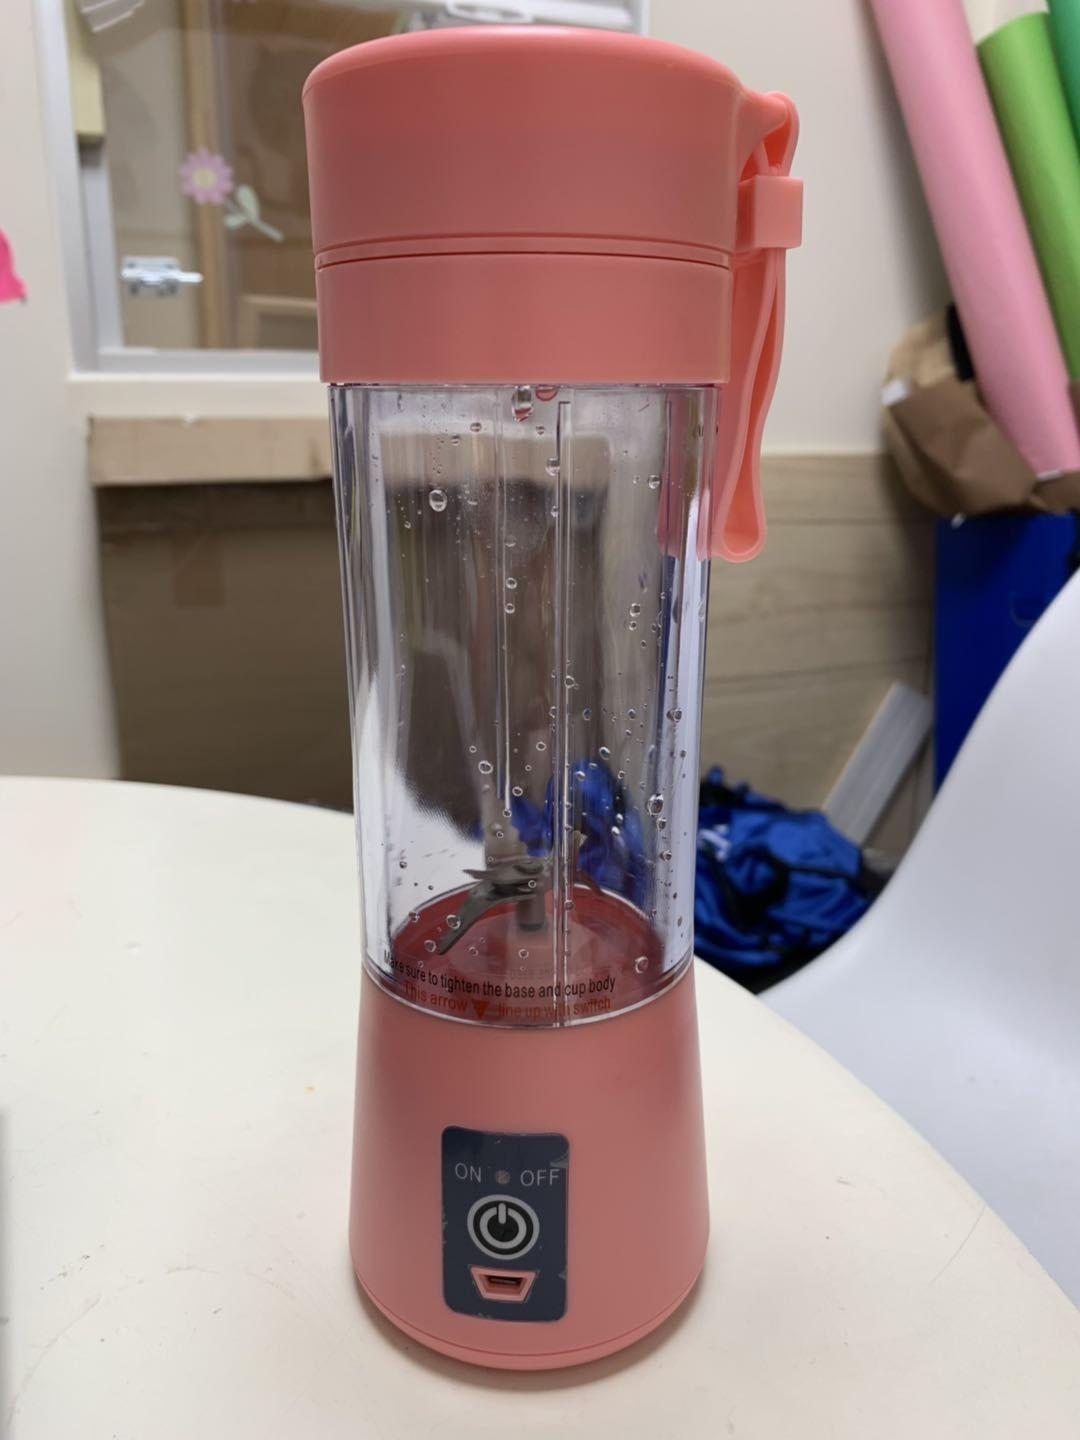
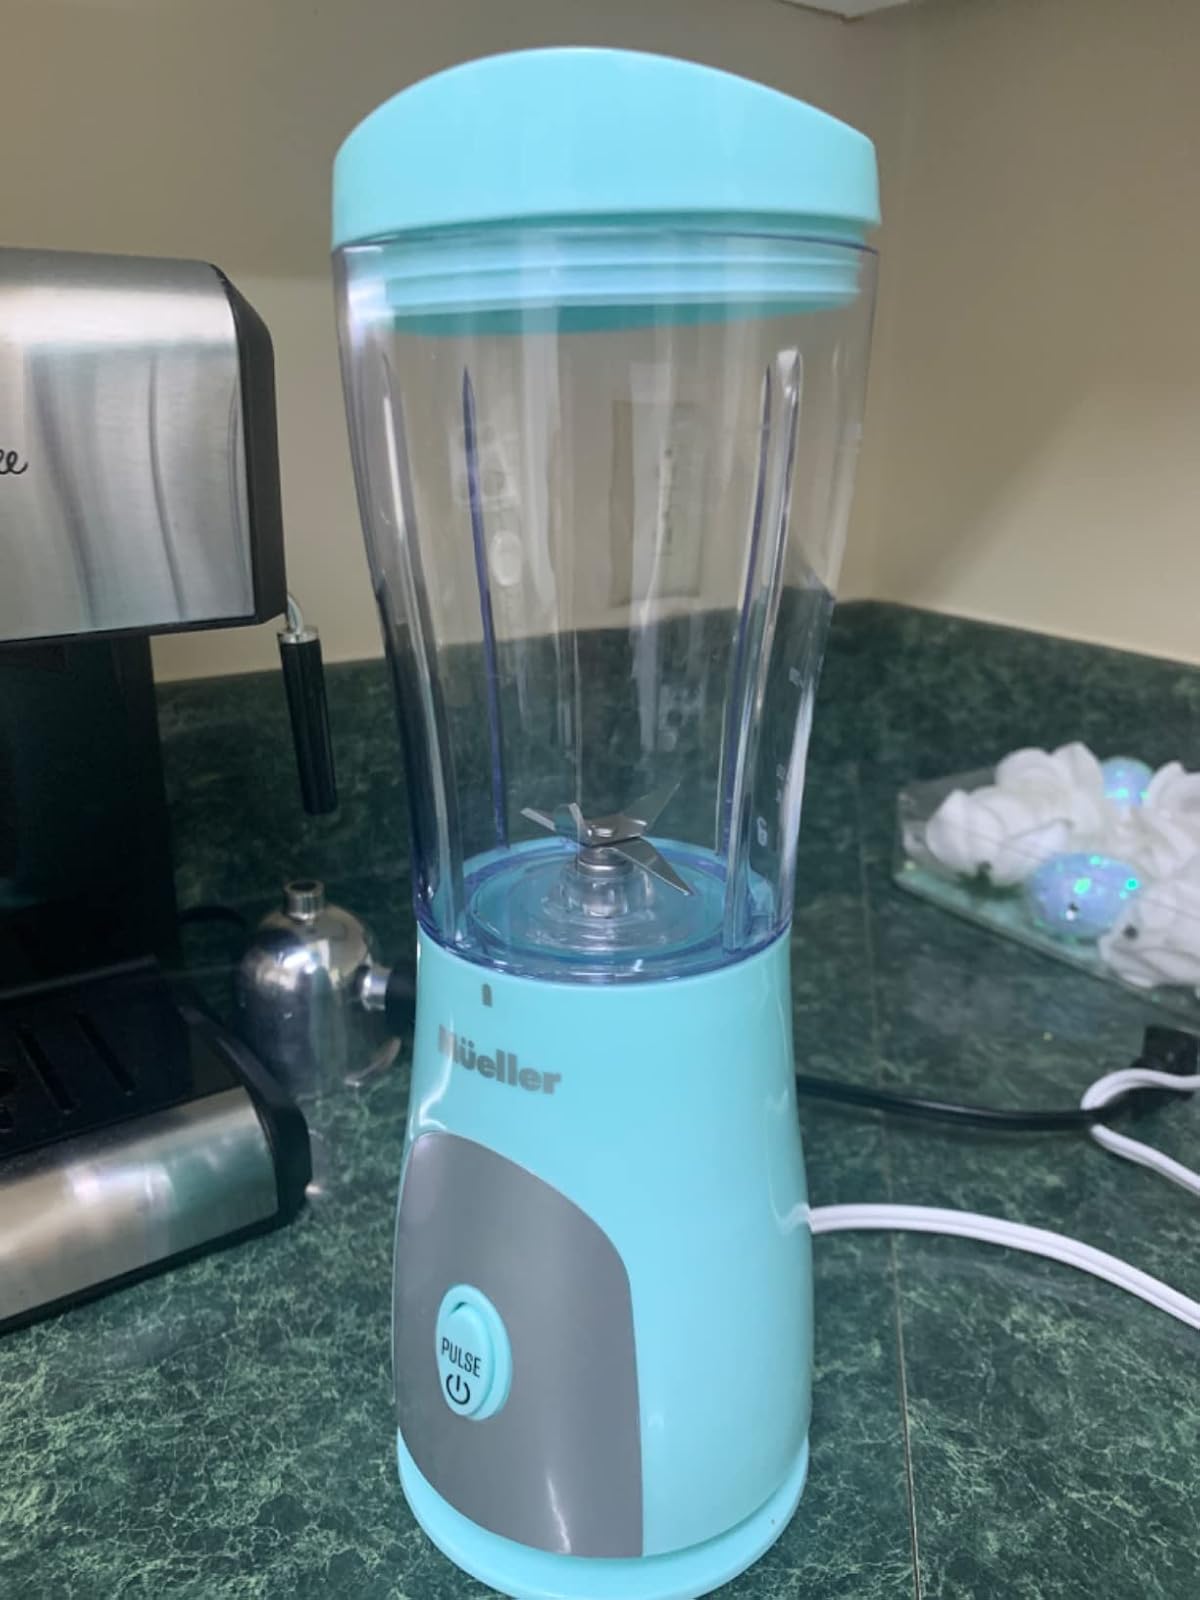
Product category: items_blender
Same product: no